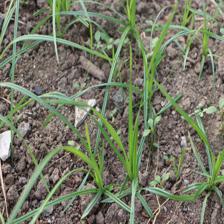
Label: Grass